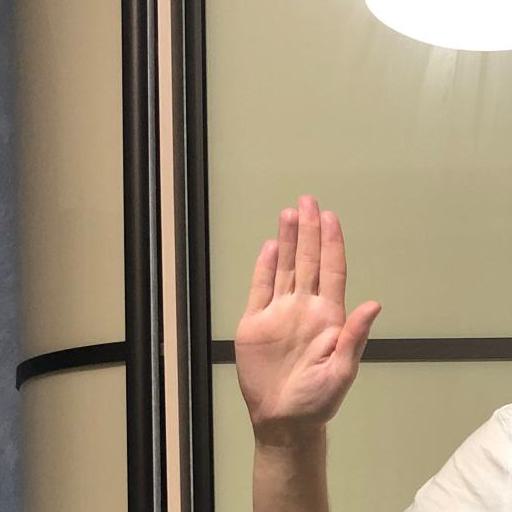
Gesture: stop